Capitolium of Constantinople

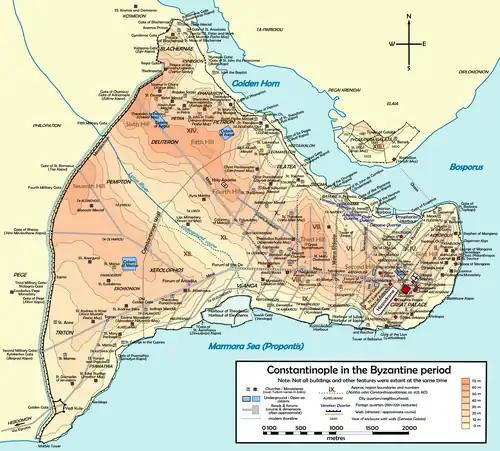
Map of Byzantine Constantinople. The Capitolium lay on the southern slopes of the third hill, northwest of the Forum of Theodosius.

Originally the Capitolium was thought to be located at the top of the third hill of Constantinople, which is now occupied by the University of Istanbul. However, this position is refuted by "De Ceremoniis", a 10th-century Byzantine ceremonial handbook, which mentions it as a landmark along the Emperor's triumphal procession. The procession started at the Golden Gate, and moved along the southern branch of the Mese thoroughfare, reaching in succession the Forum of the Ox (placed at today's Aksaray), the Capitolium and the Philadelphion (placed at today's Şehzadebaşı ). The temple's position should then be between the Forum of the Ox and the Philadelphion, northwest of the Forum of Theodosius. To reach it, one had to climb the southern slopes of the third hill, akin to the ascent to Rome's Capitoline Hill to go to the Jupiter's Temple. Administratively it belonged to the eighth of the city.